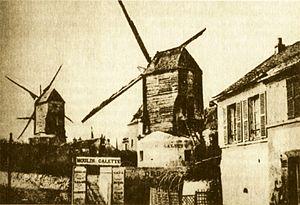
Le Moulin de la Galette à Paris.
Le moulin de la Galette est le seul moulin à vent en état de marche de la butte Montmartre dans le 18ᵉ arrondissement de Paris. Il est visible à l'angle de la rue Lepic et de la rue Girardon et fut jadis une célèbre guinguette. Actuellement intégré sur la parcelle d'une résidence privée, il n'est plus accessible au public. Dans l'enceinte de la résidence qui comprend la partie sud de l'impasse des Deux-Frères, se trouve la mire du Nord.